Gustaf Lagerbjelke

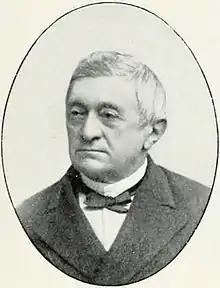

Count Gustaf Lagerbjelke (6 October 1817 – 6 March 1895). The 3rd Count Lagerbjelke was a Swedish politician, the last Lord Marshal and the first Speaker of "Första kammaren" of the Riksdag.